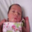
Label: baby